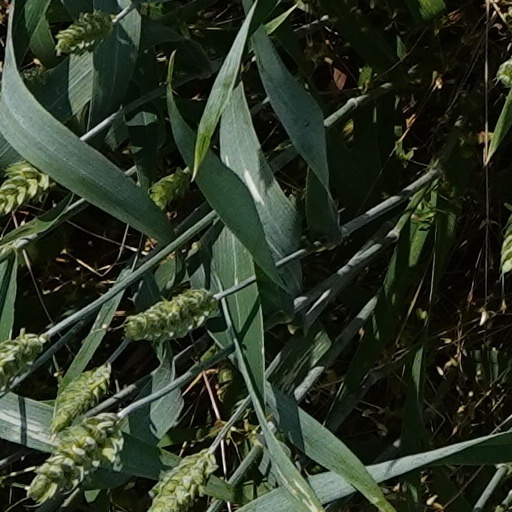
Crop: wheat